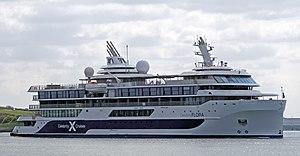
Celebrity Cruises est une compagnie maritime américaine spécialisée dans les croisières. Elle est basée à Miami en Floride. Cette compagnie est la propriété depuis 1997 de Royal Caribbean Cruise Line, tout comme Pullmantur Cruise et Azamara Cruises.